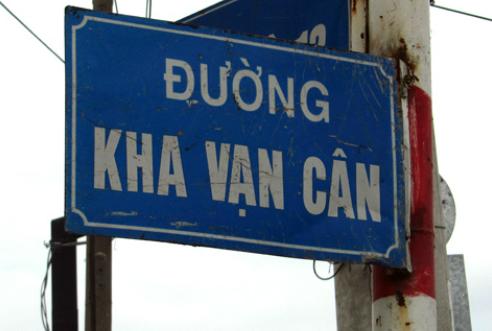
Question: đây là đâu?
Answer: đường kha vạn cân